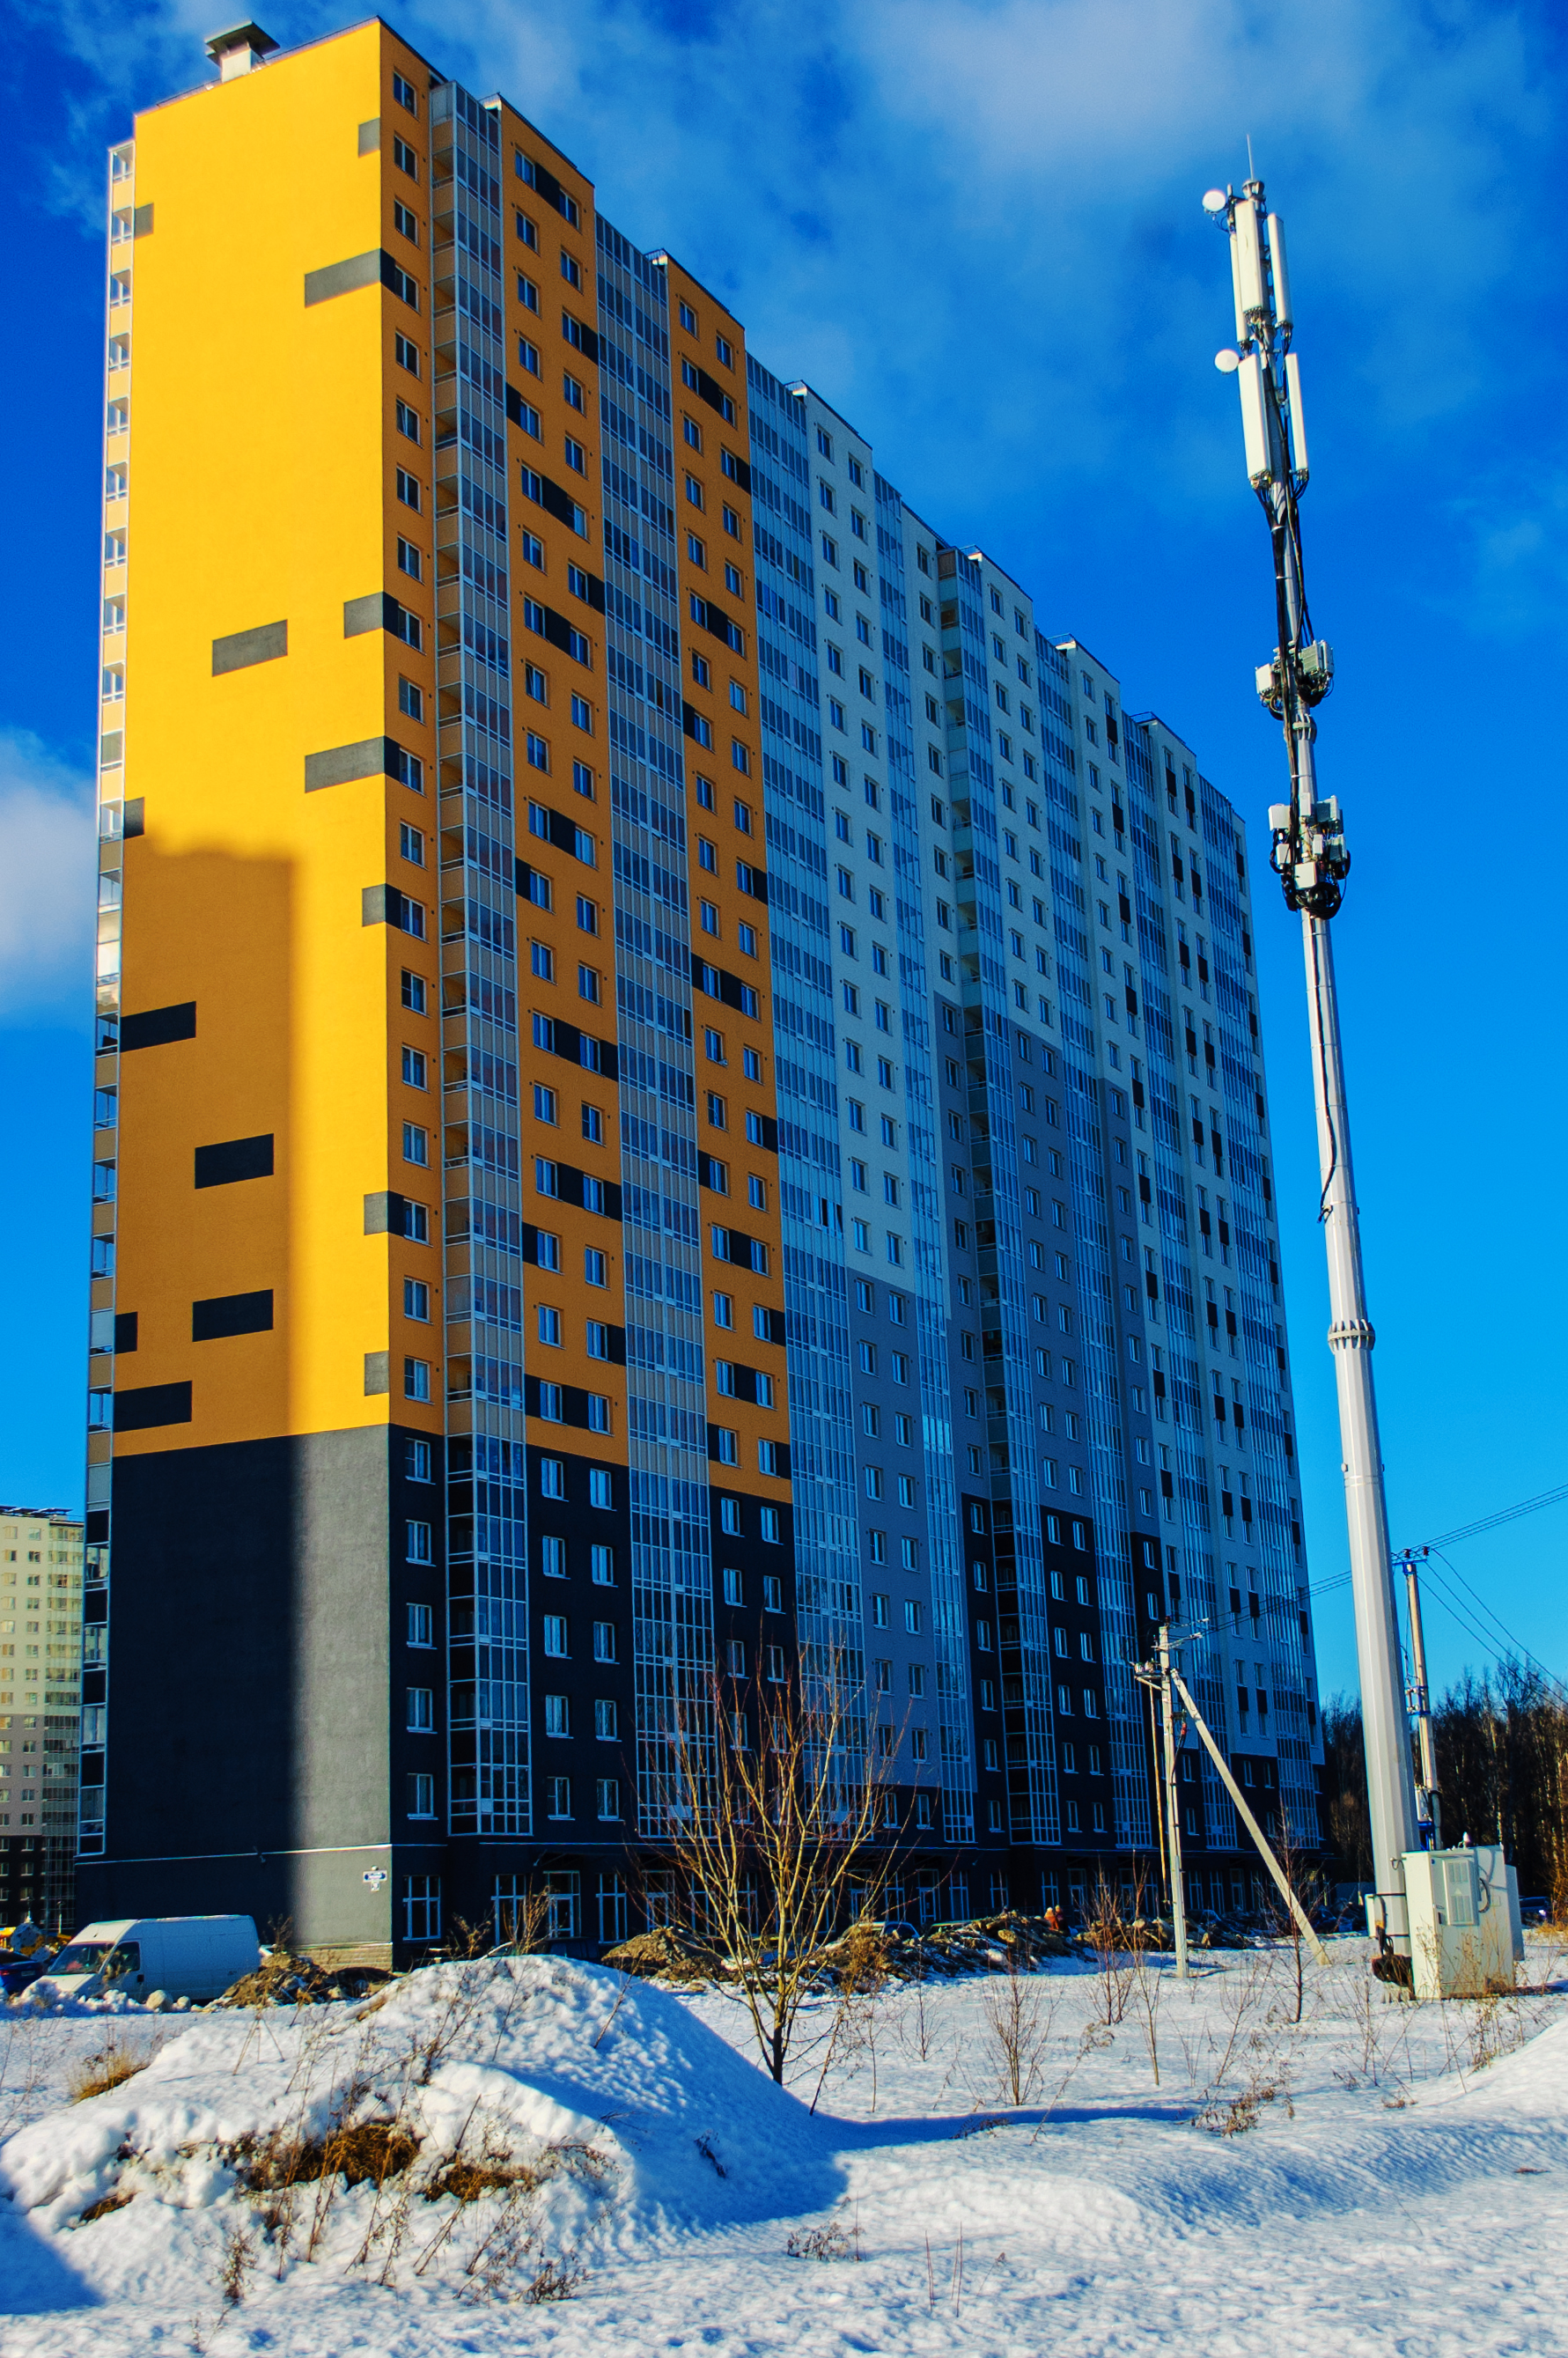
images, building, sky, daytime, cloud, skyscraper, blue, street light, tower block, condominium, urban design, snow, tree, neighbourhood, wall, residential area, tower, commercial building, real estate, city, facade, house, metropolitan area, metropolis, composite material, mixed use, window, apartment, crane, freezing, construction, headquarters, public utility, reflection, electricity, downtown, winter, corporate headquarters, concrete, cityscape, project, skyline, construction equipment, plant